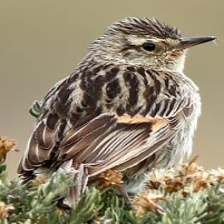
Species: AUSTRAL CANASTERO
Scientific name: ASTHENES ANTHOIDES